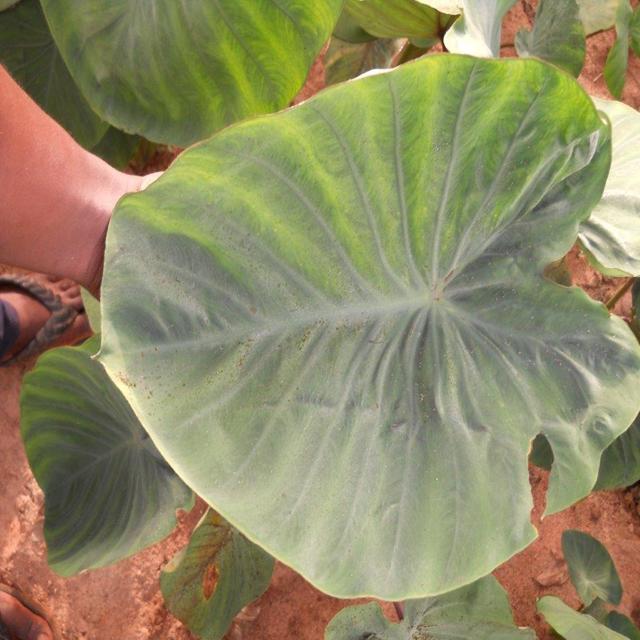
Label: Healthy